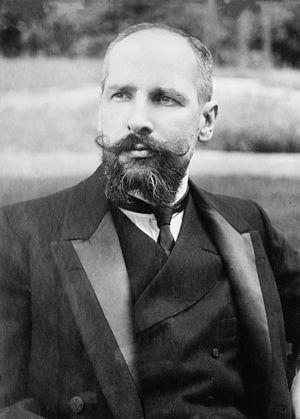
Le comte Nicolas Ignatiev – ou Ignatieff selon l'orthographe en usage à l'époque en français – en russe : граф Николай Павлович Игнатьев est un homme d’État et un diplomate russe, panslaviste, général d'infanterie, comte de l'Empire russe, adjudant-général, directeur du Département d'Asie du ministère des Affaires étrangères, ambassadeur à Constantinople de 1867 à 1877. Né le 29 janvier 1832 à Saint-Pétersbourg et mort le 3 juillet 1908 à Kroupoderintsy, Gouvernement de Kiev. Il fut surnommé Chevalier des Balkans ou Comte des Bulgares. Le comte Ignatiev fut l'un des diplomates les plus brillants de son époque. Il a inscrit son nom dans l'histoire de la diplomatie de l'Empire russe.